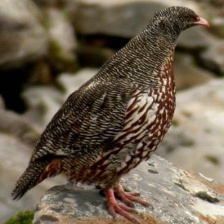
Species: SNOW PARTRIDGE
Scientific name: LERWA LERWA
ImageNet parent category: partridge